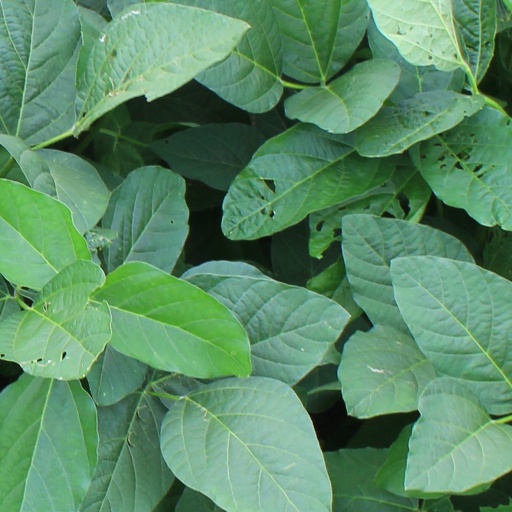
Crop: soybean